Robert Harris (English actor)

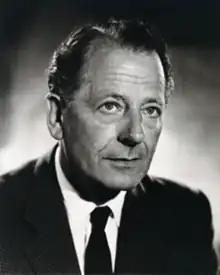
Photo by Anthony Buckley, 1959

Robert Harris (28 March 1900 – 18 May 1995) was a British actor. He graduated from Royal Academy of Dramatic Art in 1925, and his stage work included seasons at Stratford, the Old Vic, and on Broadway as Marchbanks in Bernard Shaw's "Candida" in 1937, opposite Katharine Cornell; He also appeared in more than sixty films from 1930 to 1982.